Godefroy Calès

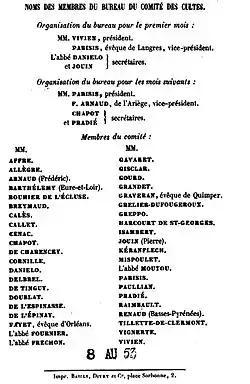
List of the members of the Committee of the Cults

Godefroy Calès was a very popular and advanced Republican militant in his département, and was elected on 23 April 1848, representative of Haute-Garonne at the Constituent National Assembly of the new Republic (Second Republic) declared after the Revolution of February 1848 and the overthrow of King Louis Philippe. These elections were the first to be held by universal suffrage since 1792.